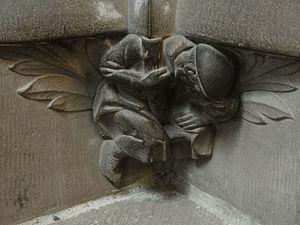
Alsace, Bas-Rhin, Cathédrale Notre-Dame de Strasbourg (PA00085015). Atlante symbolisant les travaux de consolidation des fondations (début du XXe), initiés par l'architecte Johann Knauth. Pour l'explication, voir http://docpatdrac.hypotheses.org/Johann Knauth
Johann Knauth, né le 18 décembre 1864 à Cologne et mort le 8 février 1924 à Gengenbach en Allemagne, est un architecte allemand.